Osaka Maritime Museum

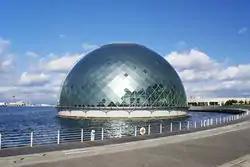
The dome that houses the museum's exhibits is 15 m from shore.

The was a maritime museum in Osaka, Japan. It was opened by the Mayor of Osaka City on 14 July 2000 having started on site in March 1998. Designed by architect Paul Andreu with engineering design by Arup and Tohata. the museum was built on reclaimed land in the Bay of Osaka at a cost of 12.8bn yen, with a replica Edo period trading ship, the "Naniwa Maru" as its centrepiece. The requirement of the dome to resist seismic, wave, and wind loads and its successful completion, led to the building winning a Structural Special Award in 2002 from the Institution of Structural Engineers, UK.